Kate Osamor

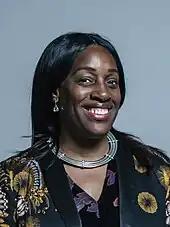
Osamor in 2017

At the 2015 general election, Osamor was elected to Parliament as MP for Edmonton with 61.4% of the vote and a majority of 15,419.